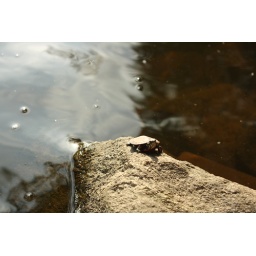
swimming in the river